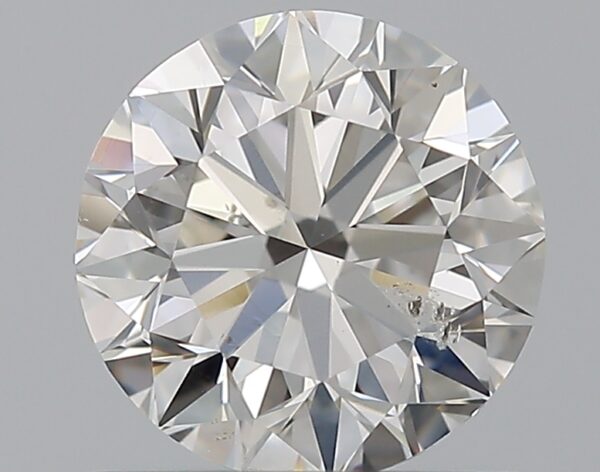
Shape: round
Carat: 0.9
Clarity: SI2
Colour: G
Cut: VG
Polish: EX
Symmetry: VG
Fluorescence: N
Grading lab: GIA
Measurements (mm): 5.99 x 6.03 x 3.84